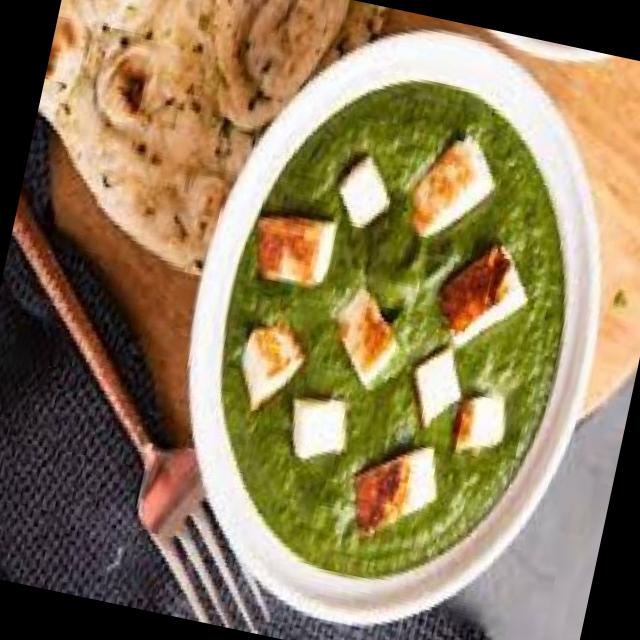
Dish: palak_paneer